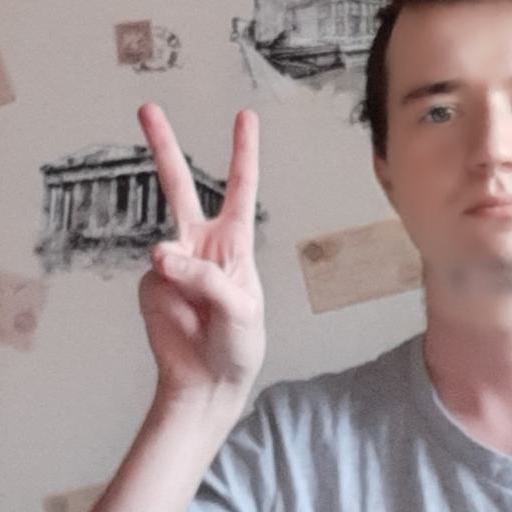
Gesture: peace